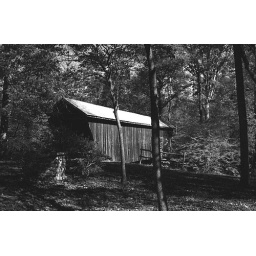
Bunker hill covered bridge in NC mountains